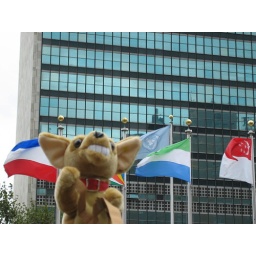
Harvey the Dog protesting against animal experiments outside the UN building in New York. He was later arrested.